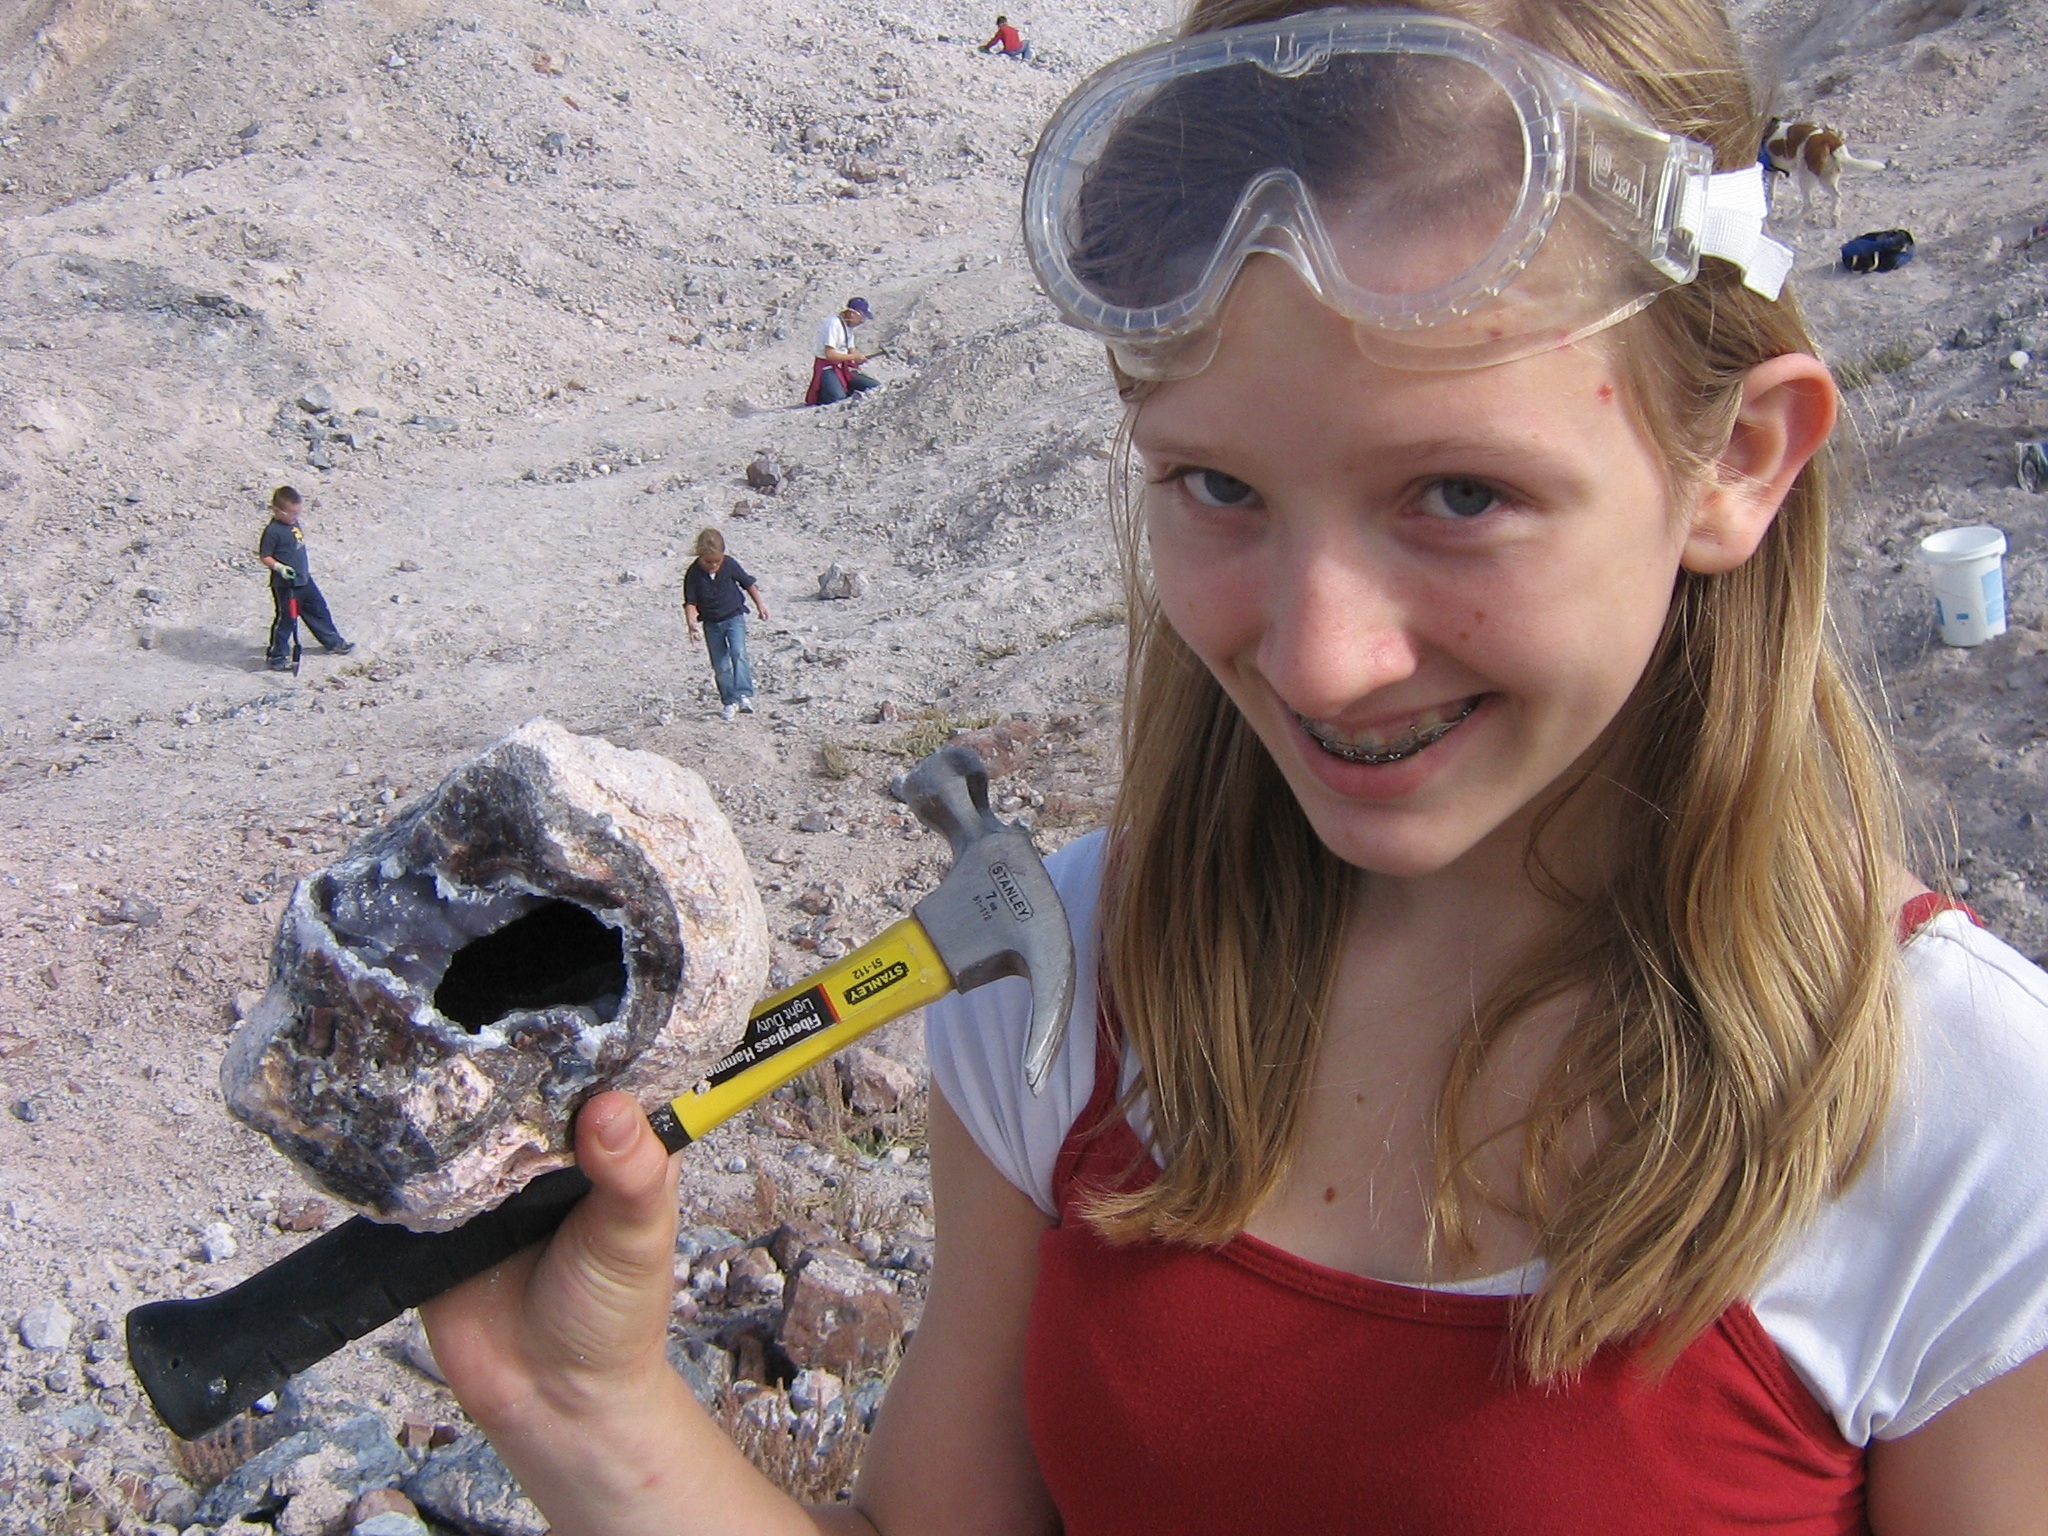
girl, play, adventure, explore, spring, hammer, child, rocks, archeology, girl power